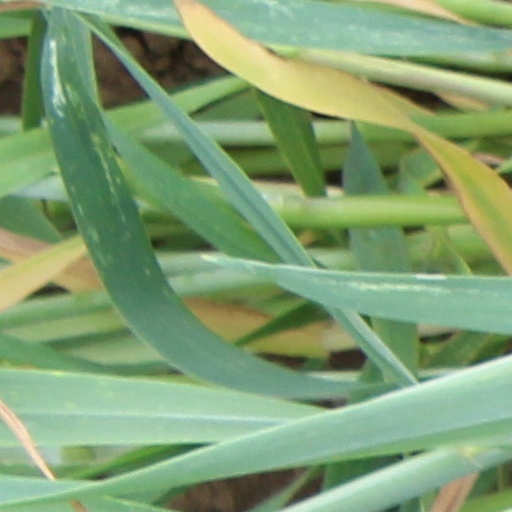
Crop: wheat